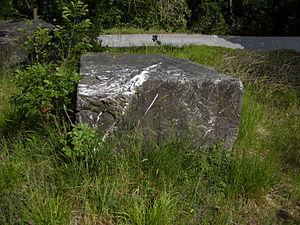
Le val Polcevera est l'une des principales vallées de la ville métropolitaine de Gênes en Ligurie. Elle tient son nom du torrent du même nom, un des deux fleuves qui, avec le Bisagno qui traverse la vallée homonyme, délimitent, à l'ouest et à l'est, le centre historique de Gênes et se jettent dans la mer de Ligurie.